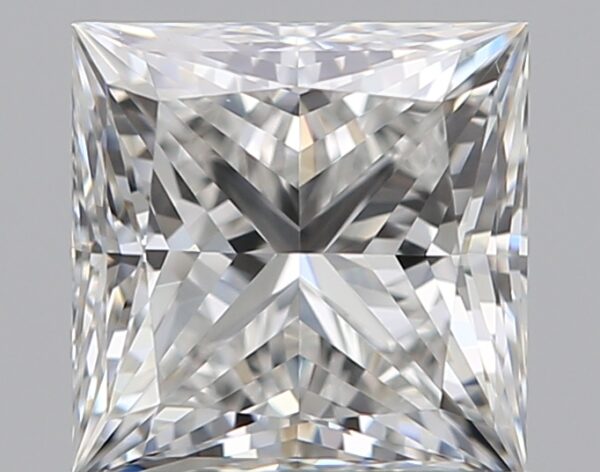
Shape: princess
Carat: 0.73
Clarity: VS1
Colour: F
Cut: EX
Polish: EX
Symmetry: VG
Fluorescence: N
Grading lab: GIA
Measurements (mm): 4.92 x 4.83 x 3.46